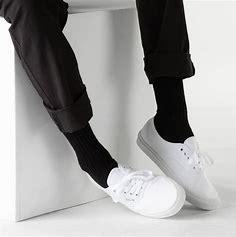
Brand: Vans
Model: Authentic Skate